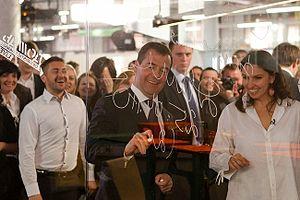
Natalia Valdimirovna Sindeïeva, née le 11 juin 1971, à Mitchourinsk, dans l'oblast de Tambov, en Russie, est une personnalité des médias et une entrepreneuse russe. Elle est la fondatrice, l'actionnaire majoritaire et la directrice générale du holding Dojd, auquel appartiennent la chaîne télévisée Dojd, les éditions sur internet Republic.ru et la revue Bolchoï Gorod. Elle était auparavant cofondatrice et productrice générale de la station de radio Serebriany Dojd, et organisatrice de l'antiprix Serebrianaïa kalocha. Elle a été trois fois lauréate du prix des dirigeants de médias de Russie, et elle est paire de l'Académie russe de la radio.